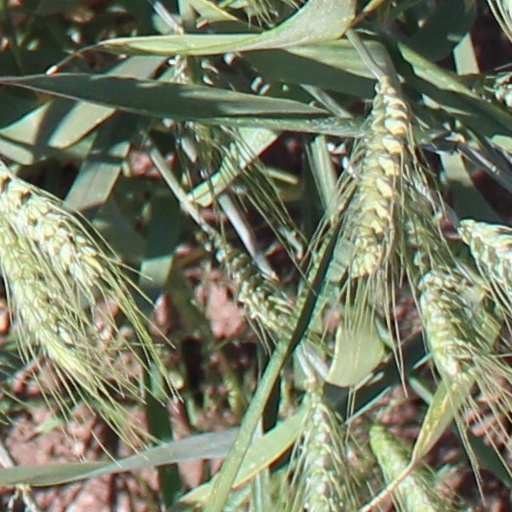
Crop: wheat